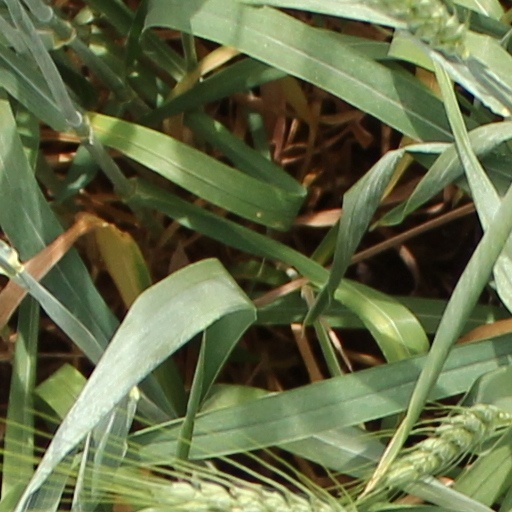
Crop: wheat